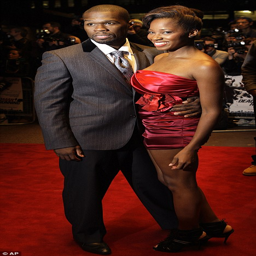
person , cent , arrives with entertainer on the red carpet for the world premiere of the film